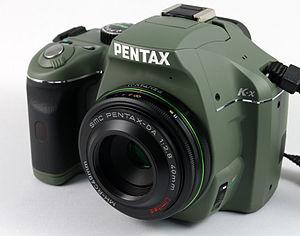
Ces boîtiers ont la particularité de coupler le miroir au déclencheur. La levée et descente du miroir est ainsi automatisée selon que l'on appuie ou relâche le déclencheur.